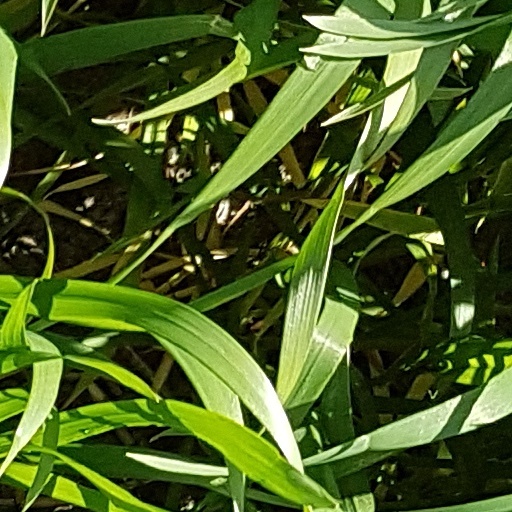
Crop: wheat